City Ground

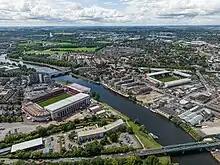
Meadow Lane (right) and the City Ground (left), the two closest grounds in English football.

After winning promotion in 1950, Forest drew up plans for redeveloping the City Ground, and detailed plans were drawn up by local architects Reginald Cooper and Partners in 1951. The first step was the extension and covering of the Trent End in 1954, though a planned second tier of seats at this end was never built. On 12 October 1957, a new East Stand opened, costing £40,000 and having benches to seat up to 2,500 fans to the rear of the terrace. Together with improvements to the Colwick Road Terrace this gave the ground an increased capacity of 48,000, with 6,500 seats for the club's first season in the First Division since 1925. The visitors for the opening were Manchester United's "Busby Babes", just four months before eight of them died in the Munich air disaster, and the match on 12 October 1957 saw a new record attendance of 47,804.